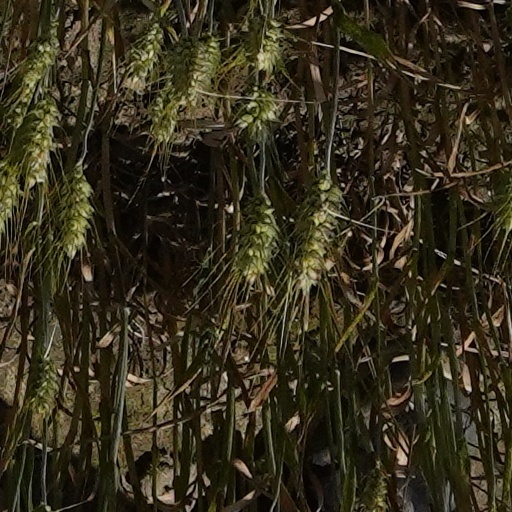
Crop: wheat